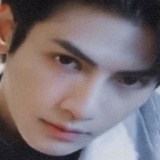
diễn viên La Vân Hi